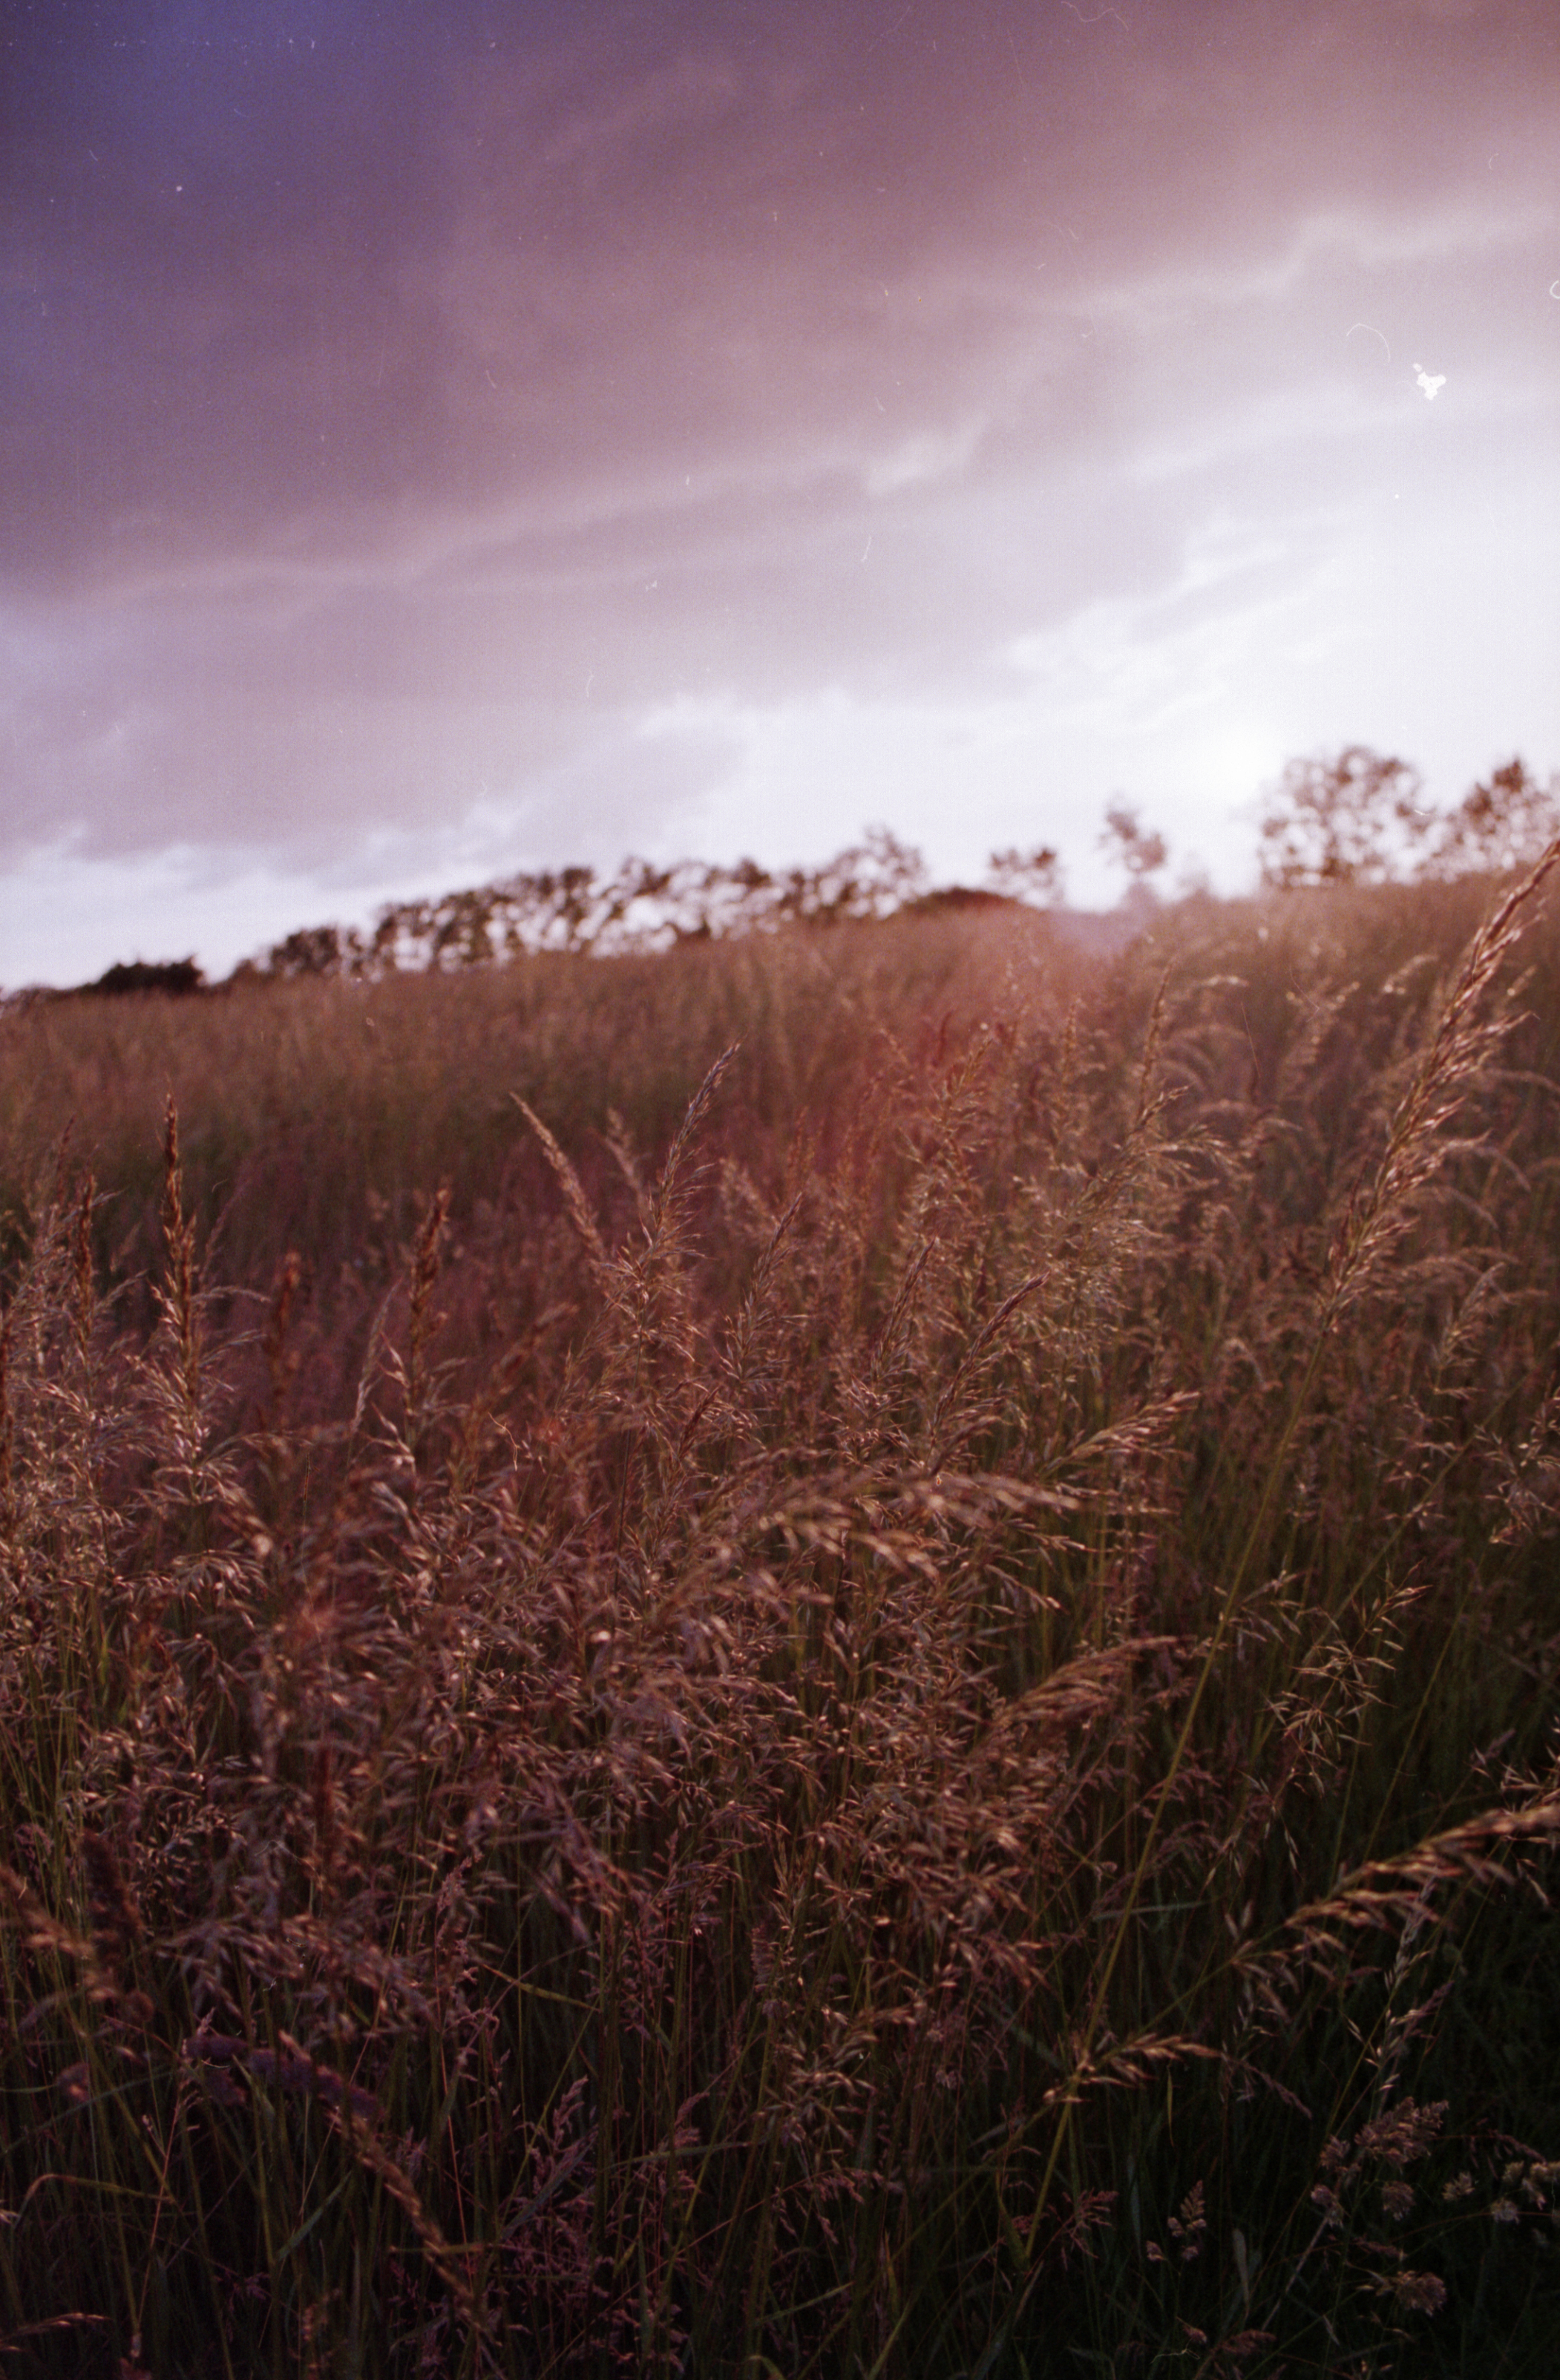
landscape, tree, nature, grass, horizon, mountain, light, cloud, plant, sky, sun, sunrise, sunset, field, meadow, prairie, sunlight, morning, leaf, hill, flower, dawn, dusk, evening, autumn, grassland, habitat, rural area, natural environment, atmospheric phenomenon, grass family